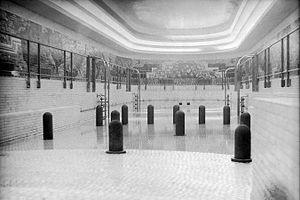
Piscine 1ère classe du paquebot Normandie
Le Normandie est un paquebot transatlantique de la Compagnie générale transatlantique, construit par les Chantiers de Penhoët à Saint-Nazaire.